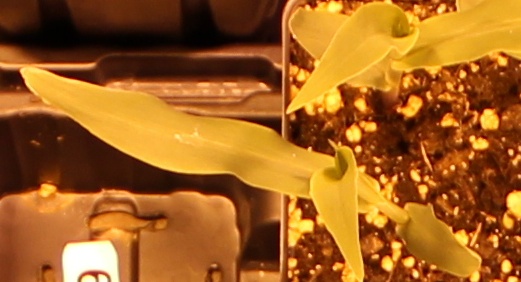
Label: Corn